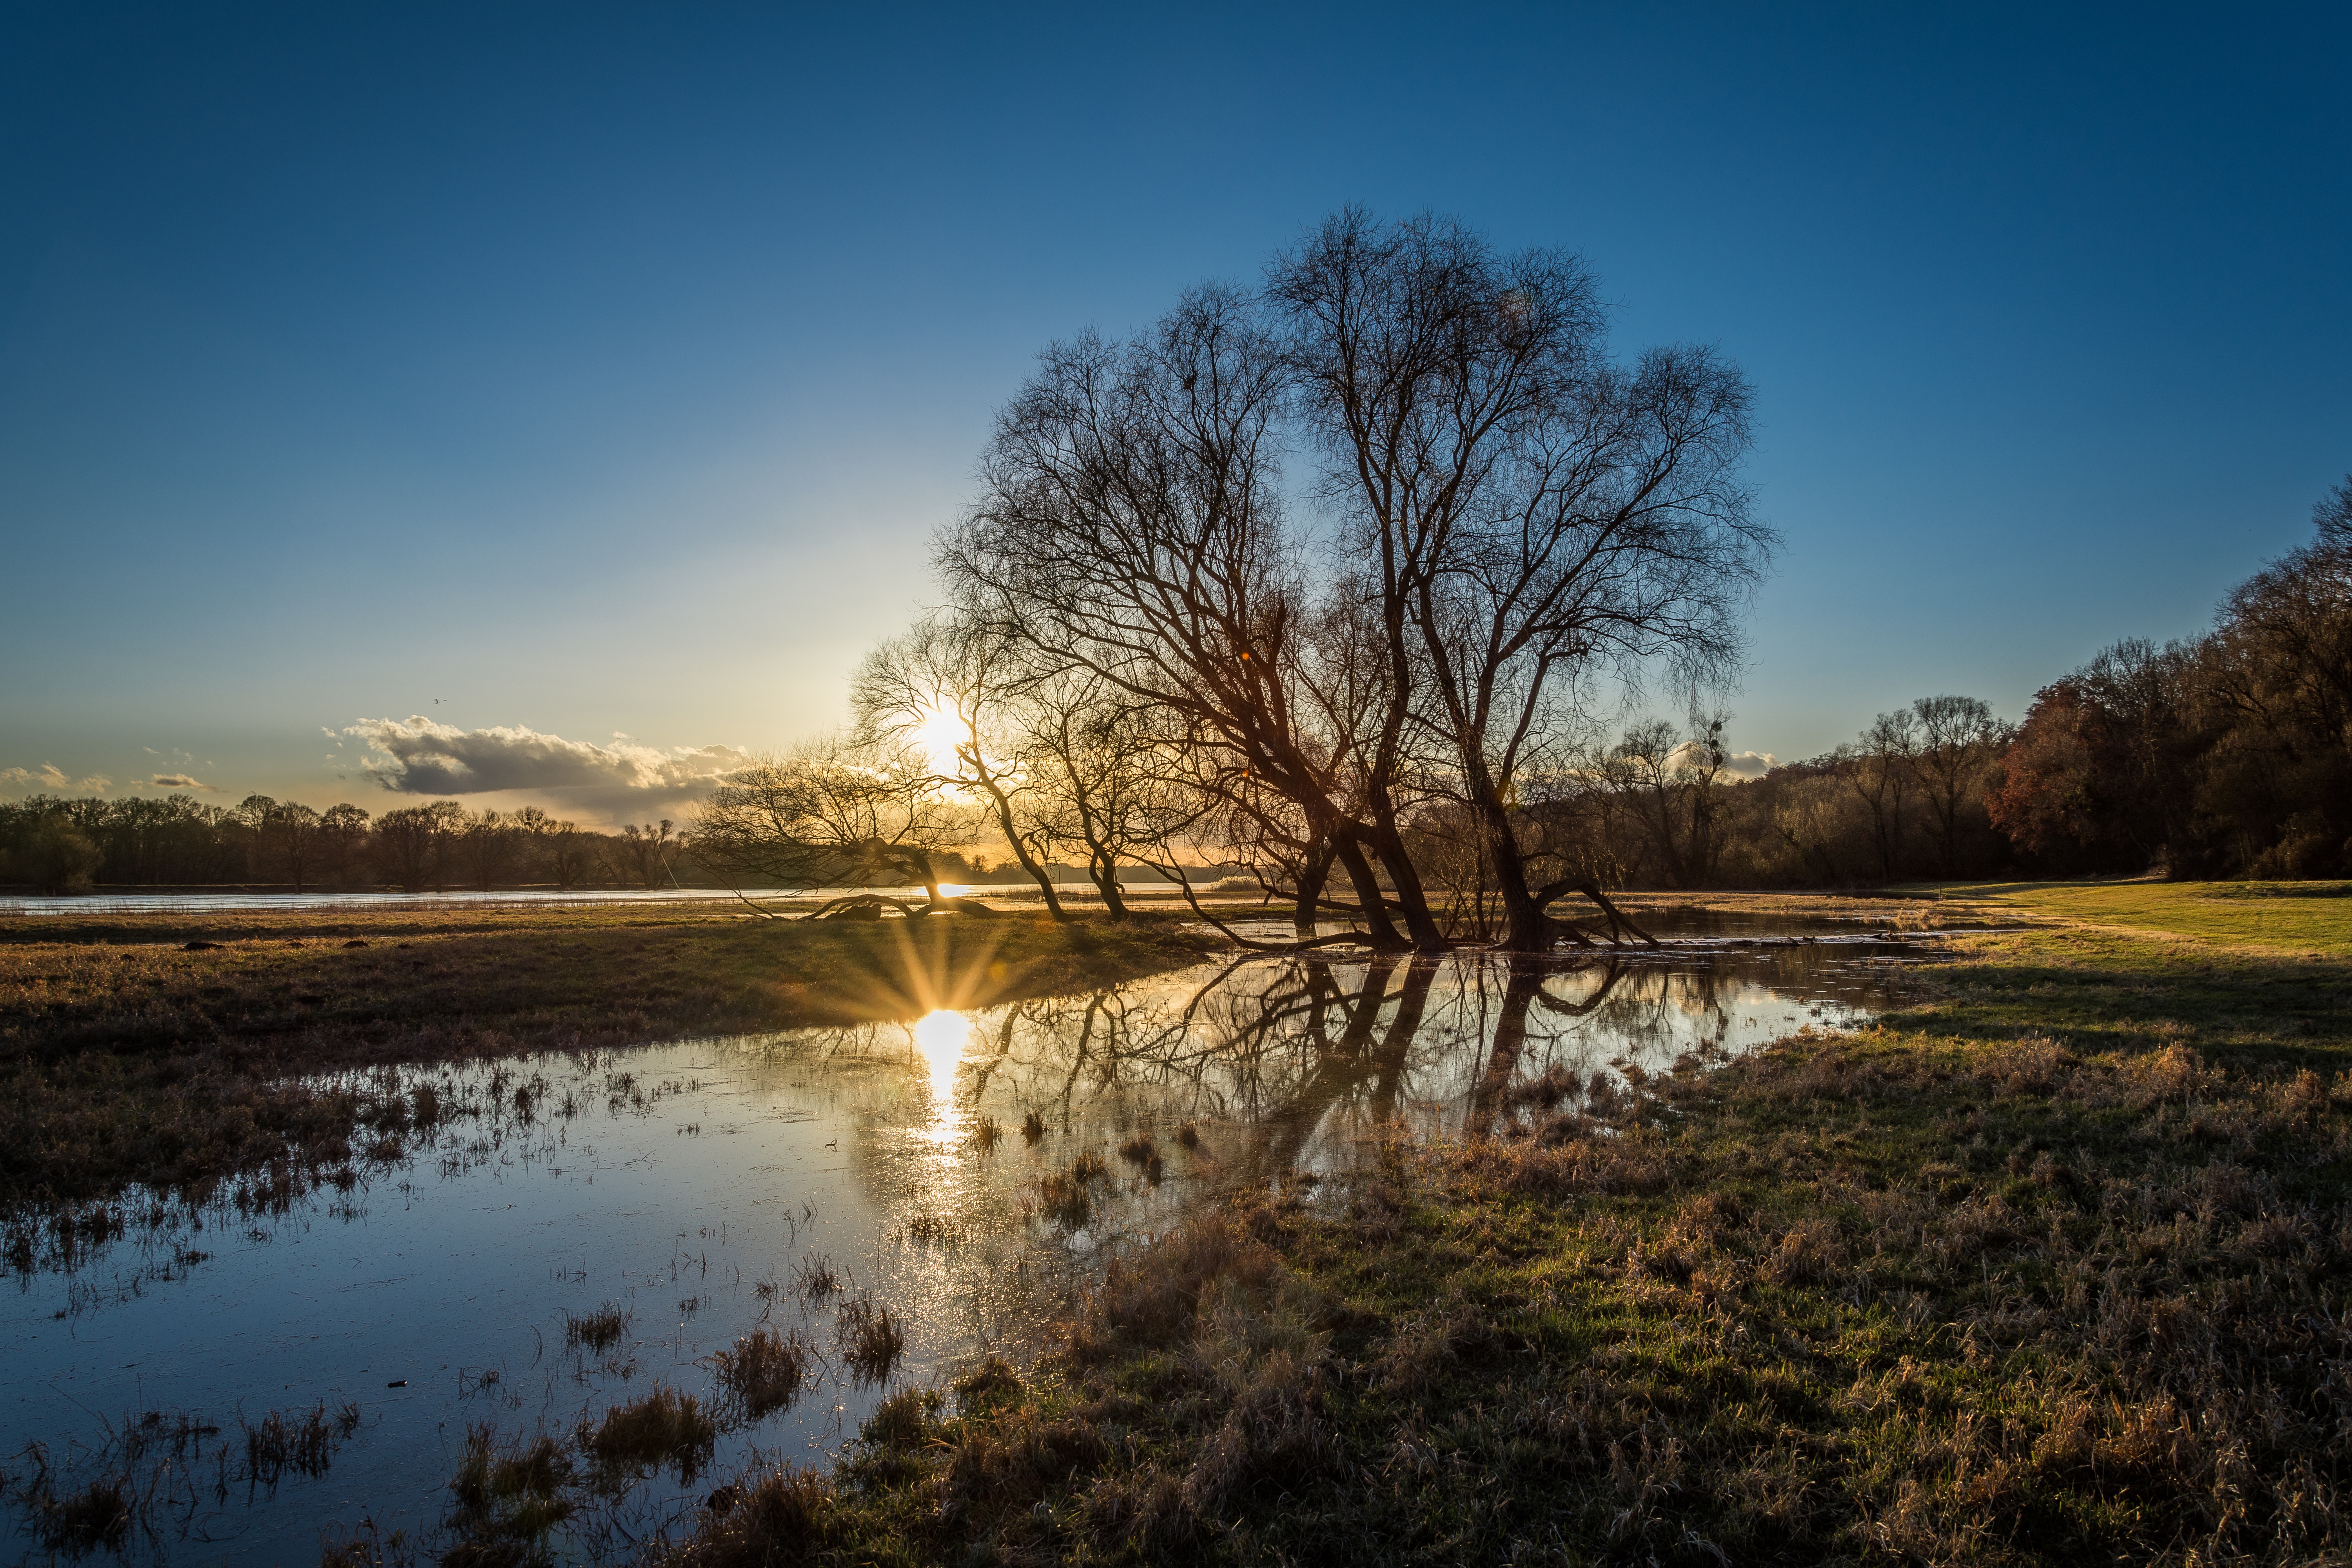
landscape, tree, water, nature, grass, horizon, marsh, wilderness, mountain, winter, cloud, sky, sun, sunrise, sunset, mist, sunlight, morning, hill, lake, dawn, river, dusk, evening, reflection, autumn, rest, reservoir, season, trees, current, wetland, habitat, mood, loch, waters, elbe, mirroring, sunbeam, atmospheric, back light, rural area, high water, natural environment, atmospheric phenomenon, woody plant